Kluczbork

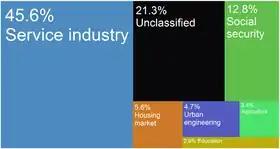
Kluczbork budget income's sources as of 2015.

Following the Treaty of Versailles after World War I, Kreuzburg was involved in the Upper Silesian referendum in 1921. 95.6% (37,957 votes out of 39,703 participants) voted to remain within Weimar Germany instead of joining the Second Polish Republic. It became part of the Province of Upper Silesia; to differentiate between other places named Kreuzburg, it was known as "Kreuzburg O.S." (referring to "Oberschlesien", or Upper Silesia). By 1939 the town was the seat of Landkreis Kreuzburg O.S. and had 11,693 inhabitants. After the Nazi Party took power in Germany in the 1930s, anti-Polish and anti-Jewish sentiments became more visible. In 1936, the Germans changed the Polish-sounding street names, and in 1938, during the "Kristallnacht" they burned down the synagogue, built in 1886. Local Polish leader Paweł Widera was arrested in May 1939.